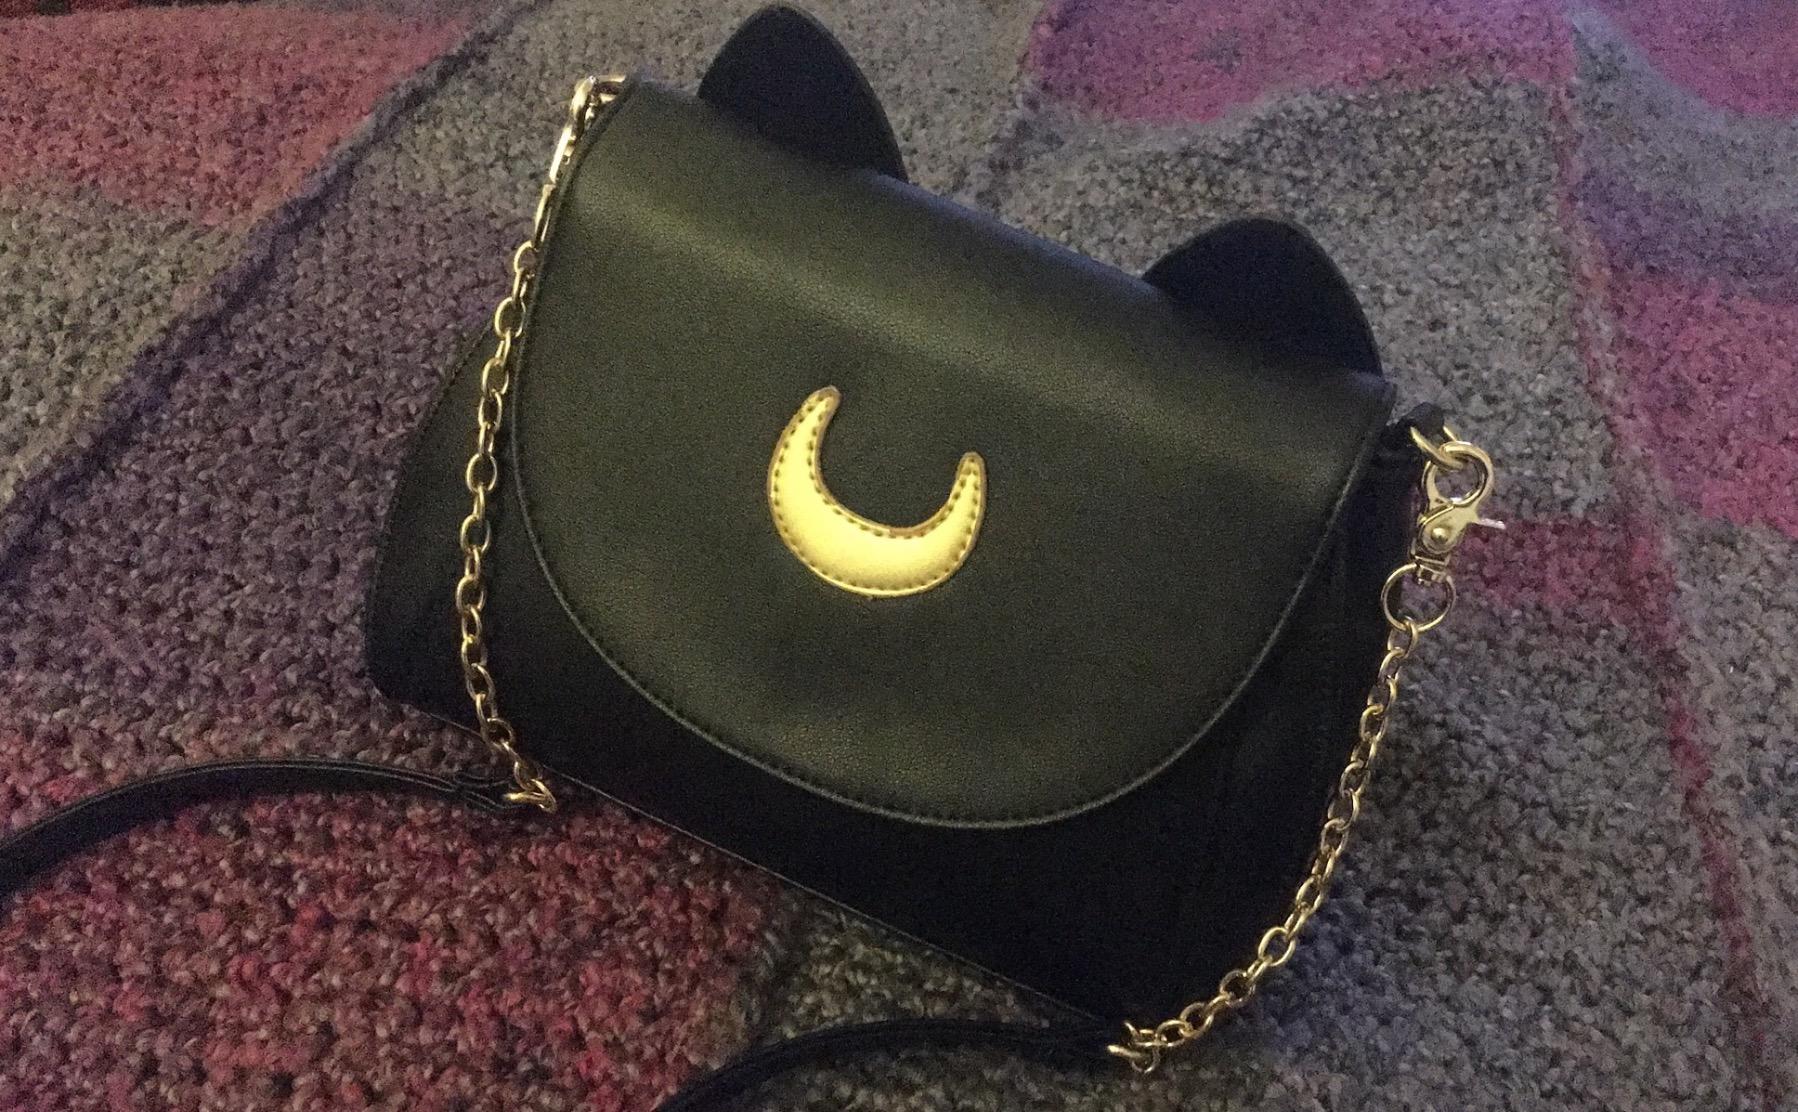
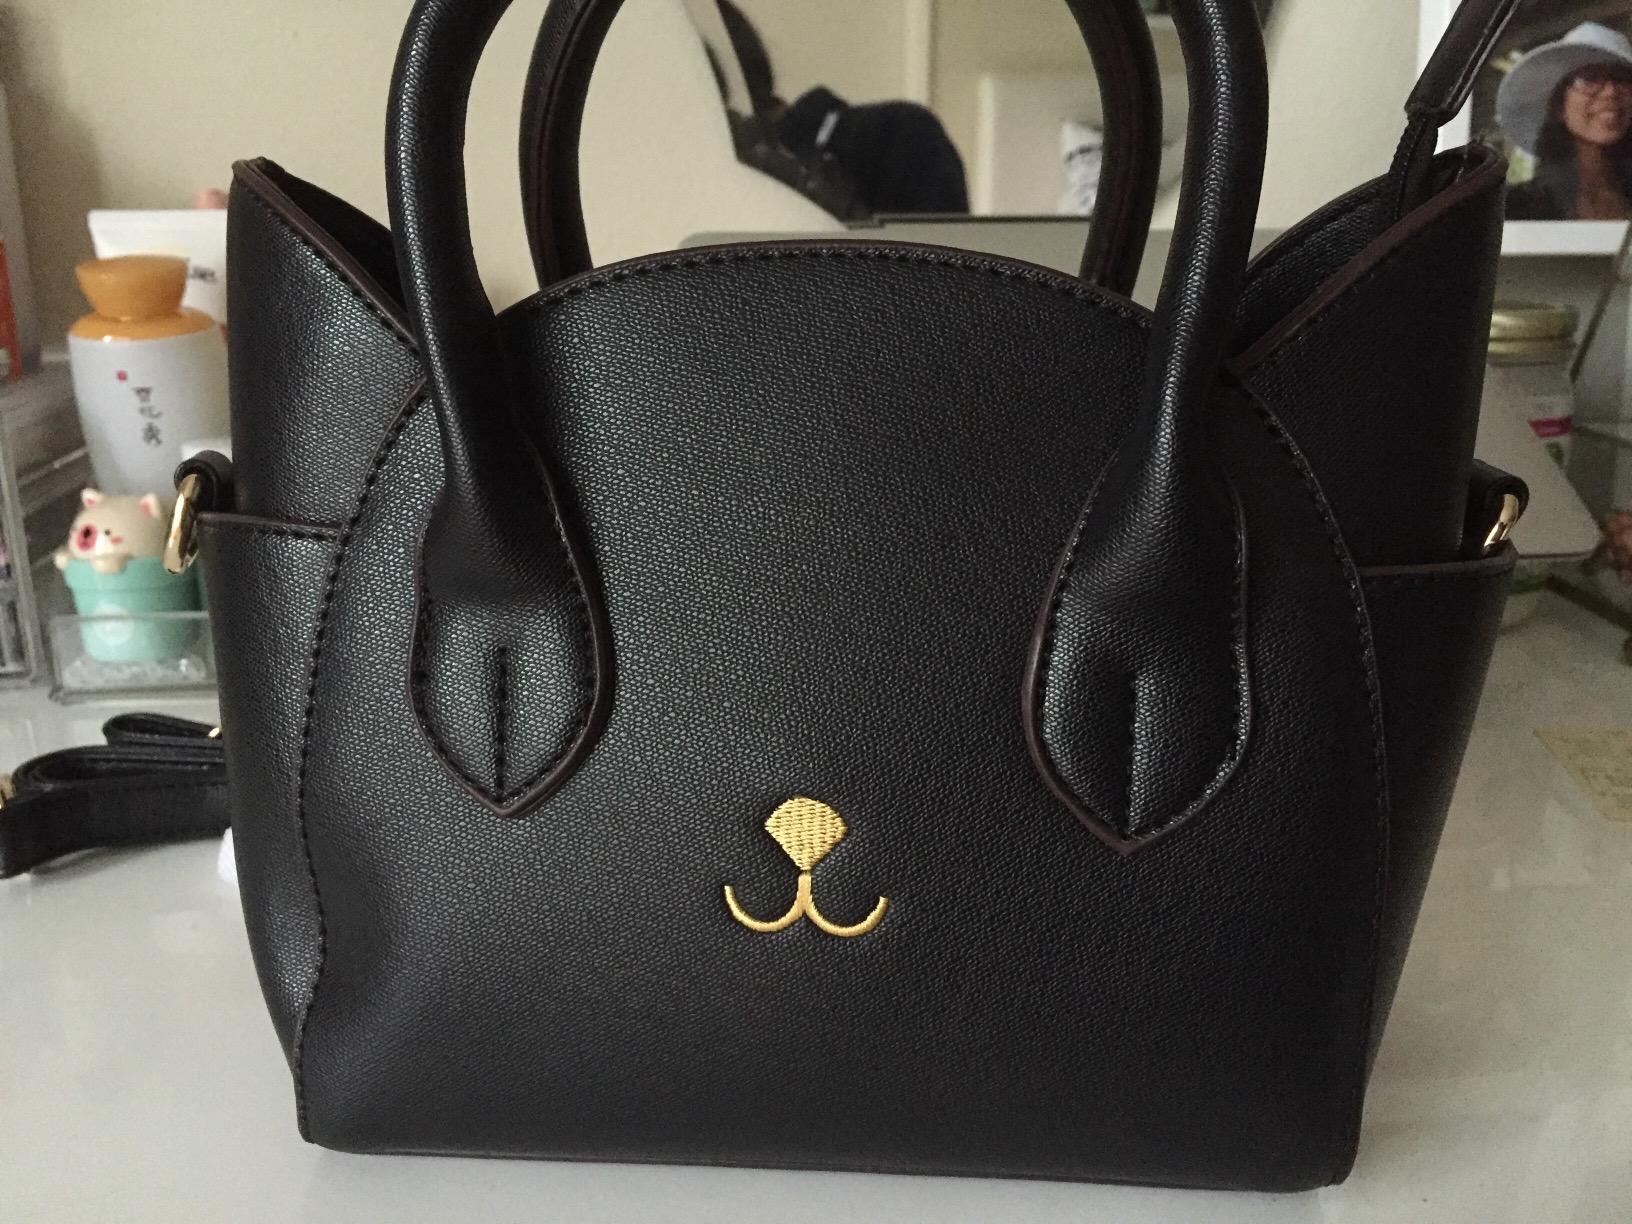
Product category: accessories_handbag
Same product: no